Electroclash

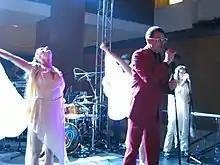
Fischerspooner, an American electroclash act

Electroclash (also known as synthcore, retro-electro, tech-pop, nouveau disco, and the new new wave) is a genre of popular music that fuses 1980s electro, new wave and synth-pop with 1990s techno, retro-style electropop and electronic dance music. It emerged in the late 1990s and was pioneered by and associated with acts such as I-F, DJ Hell, Miss Kittin and The Hacker, and Fischerspooner.